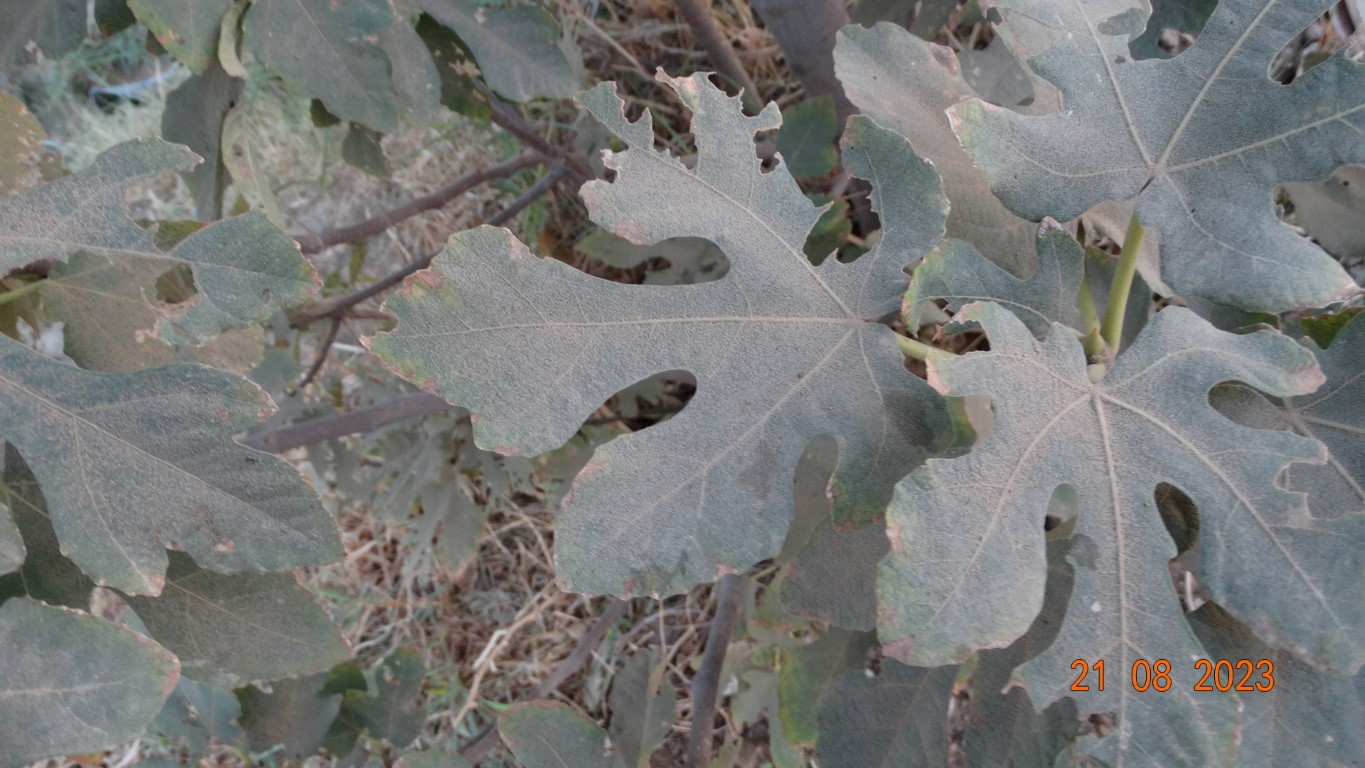
Label: infected